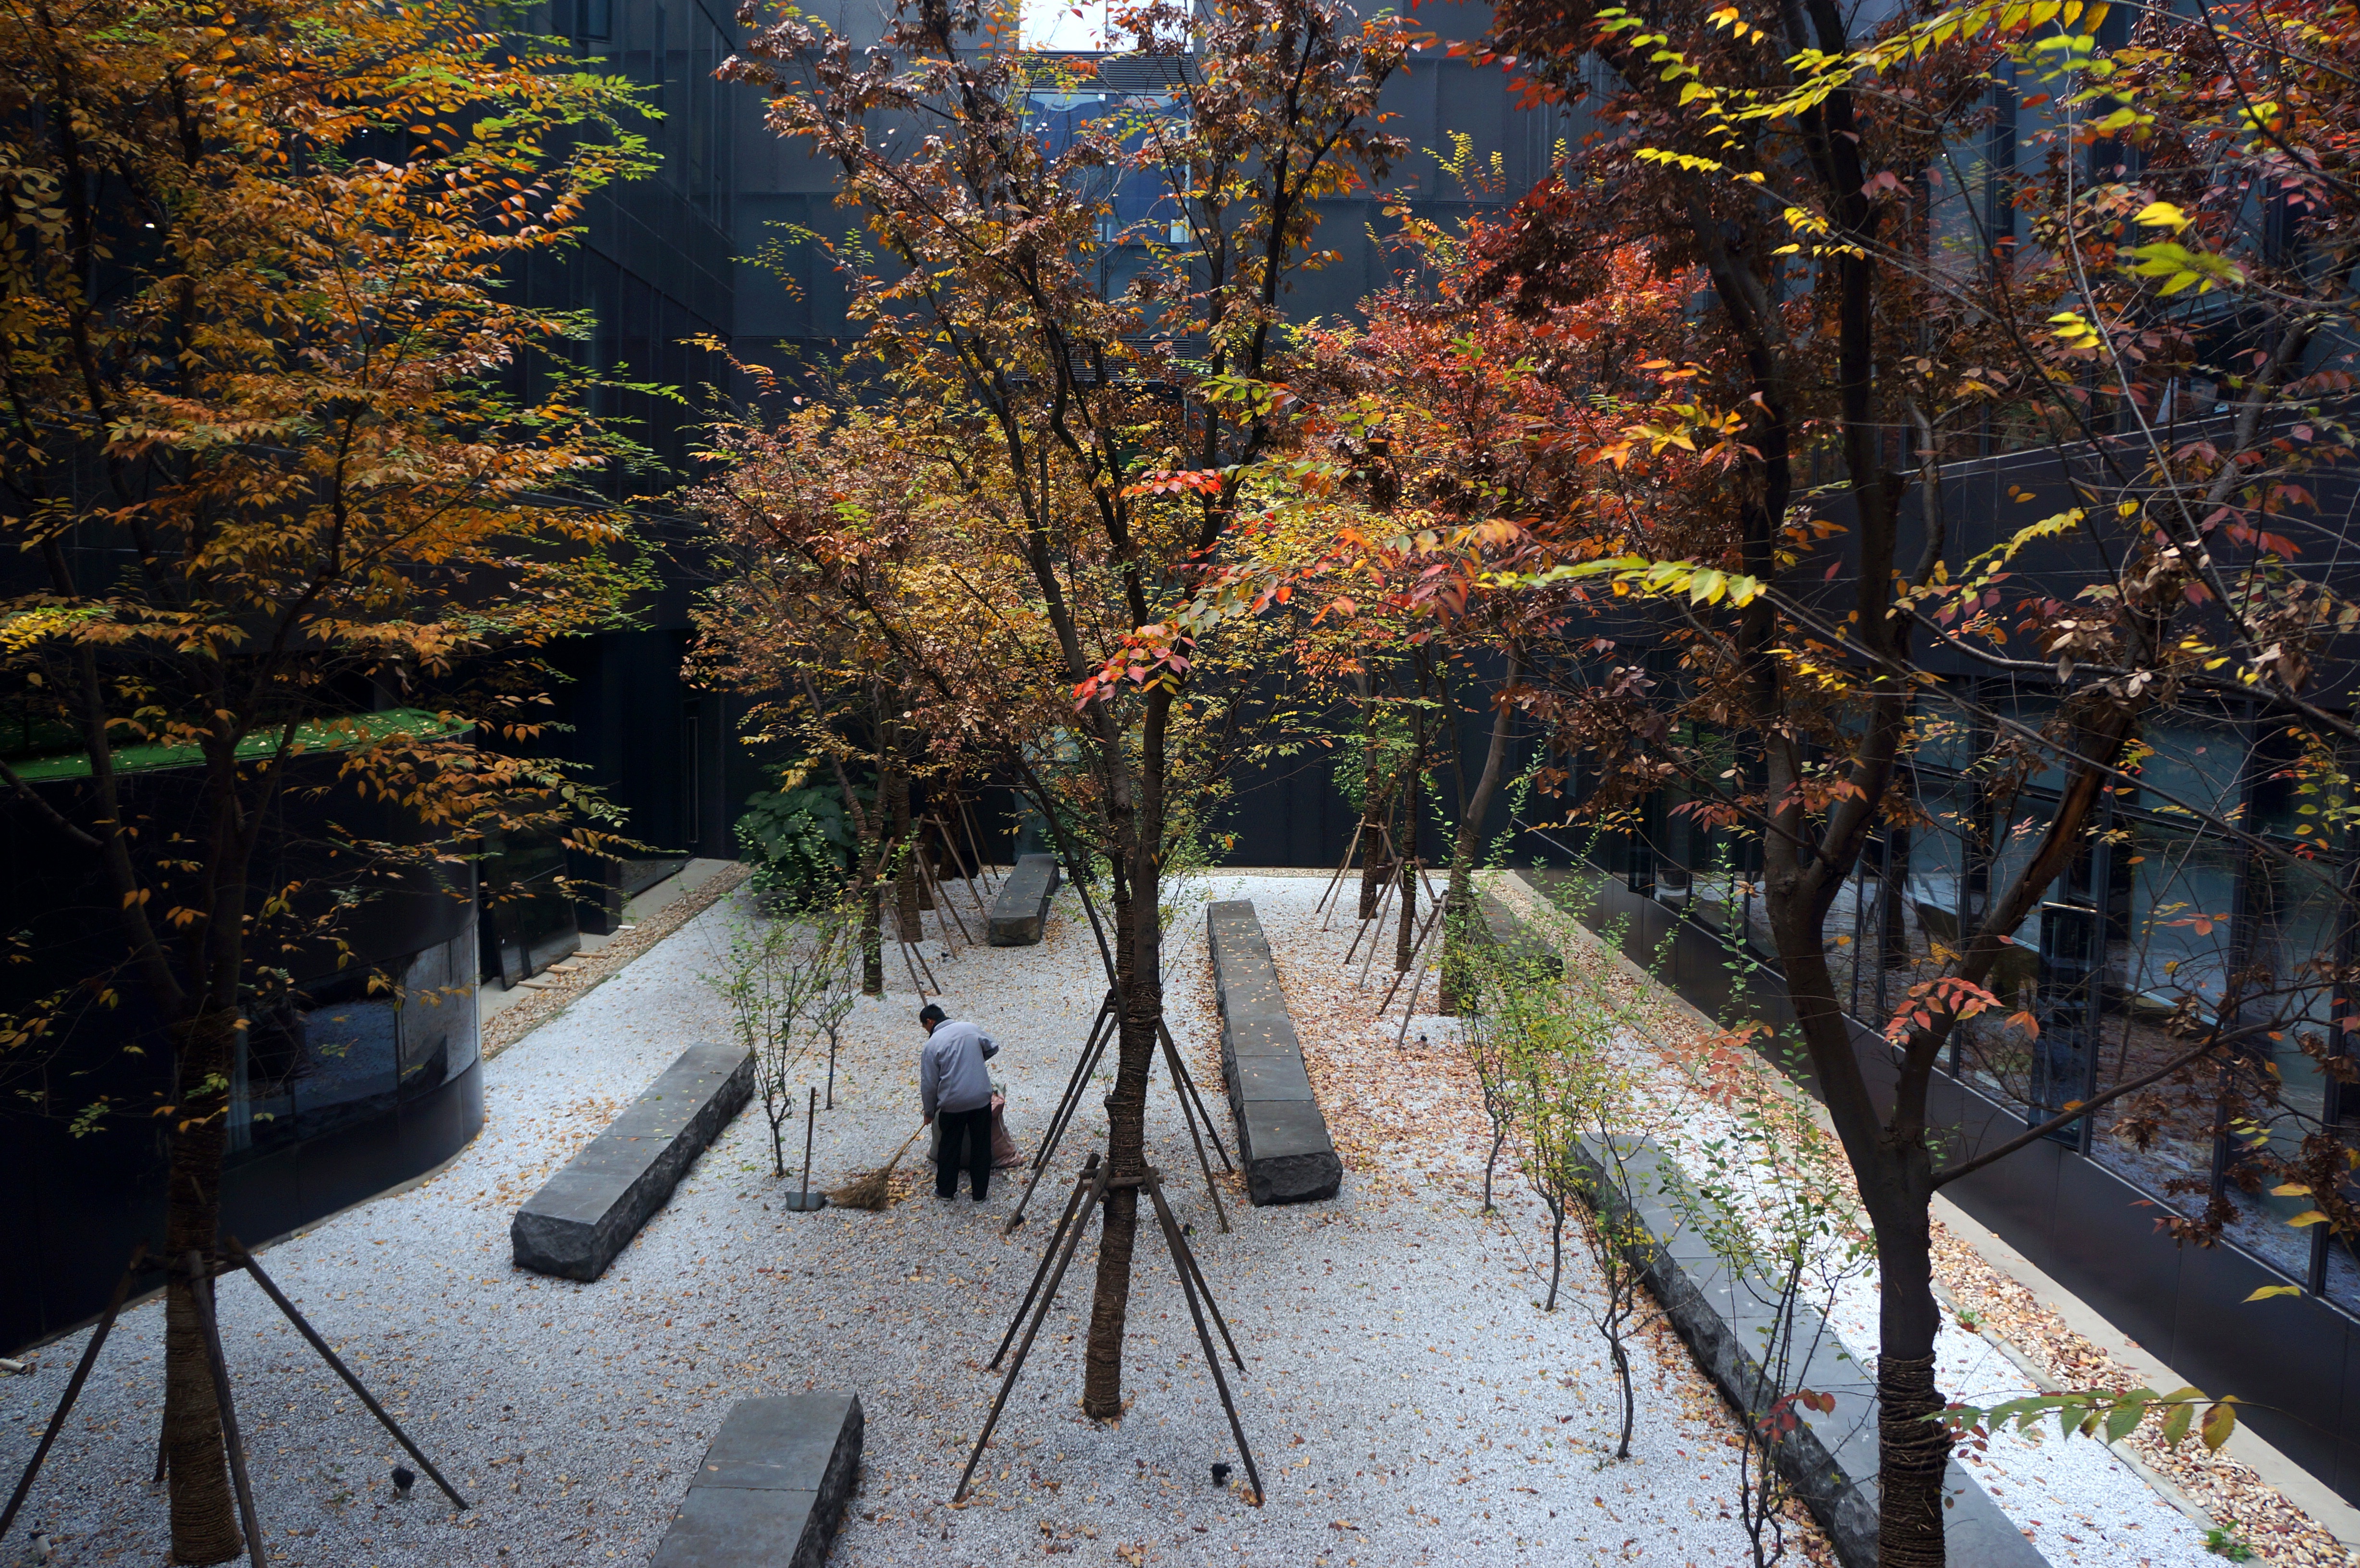
tree, plant, leaf, flower, autumn, park, garden, season, defoliation, sweep the floor, woody plant